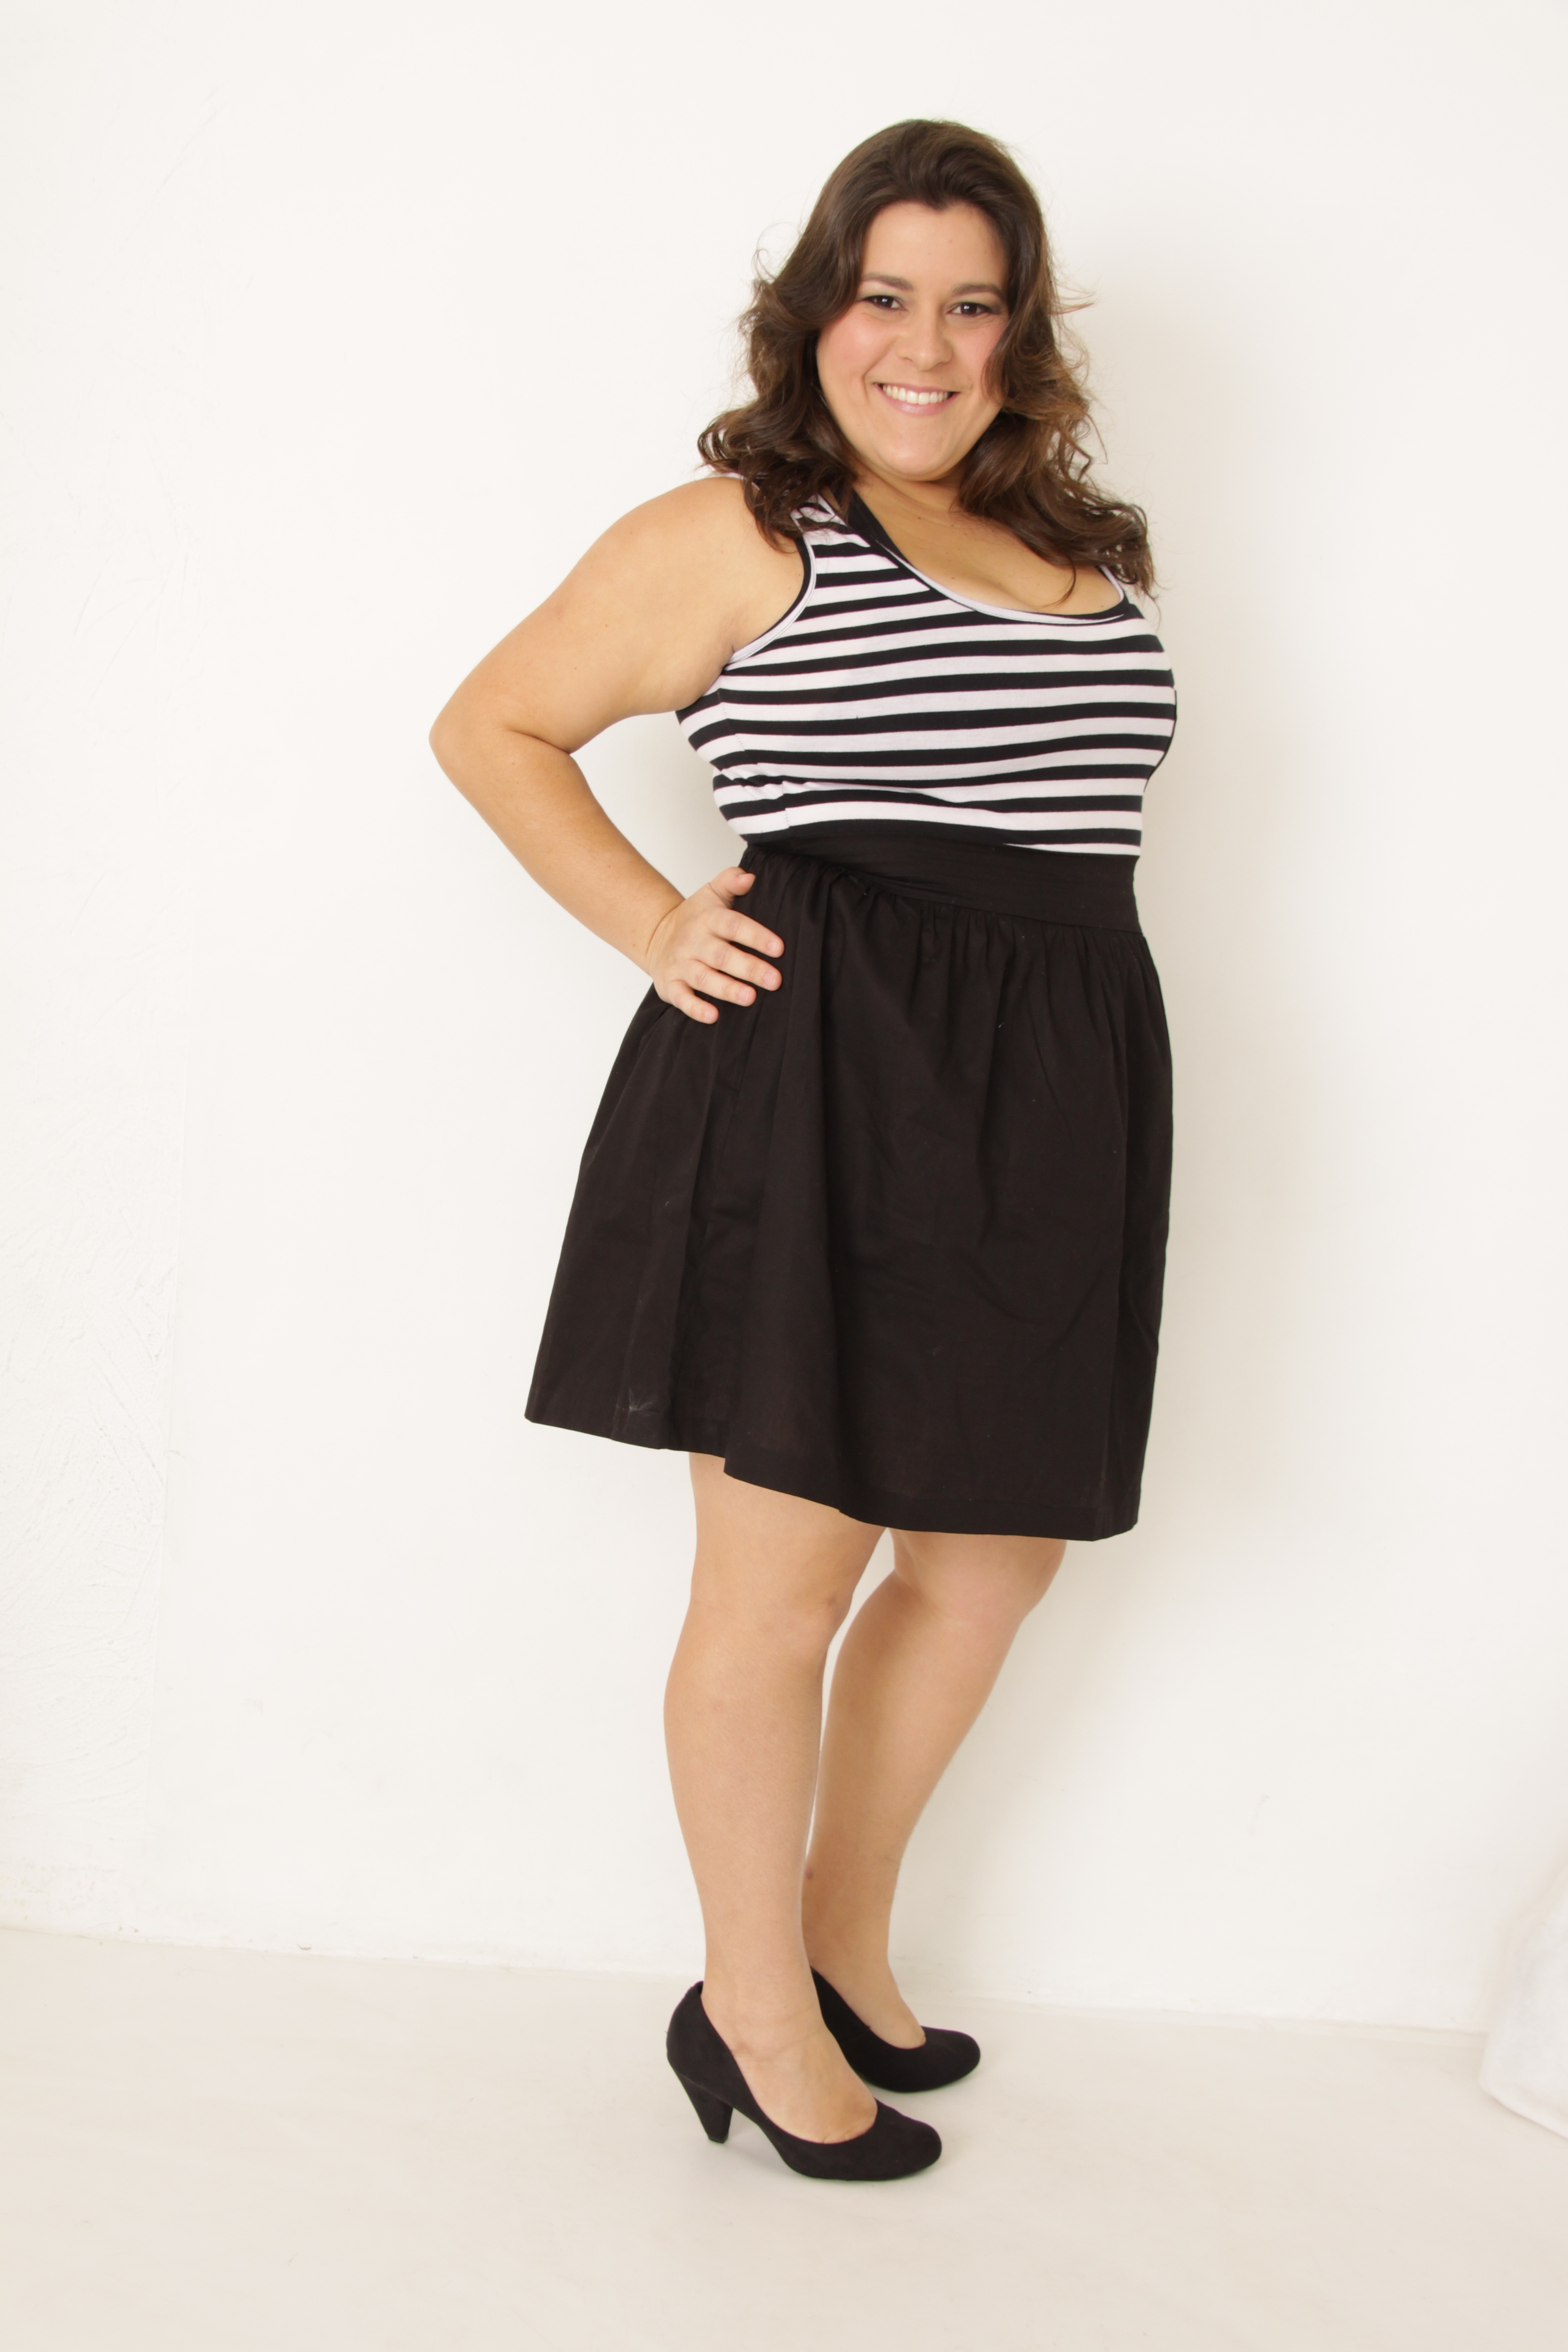
woman, model, spring, fashion, clothing, black, fat, dress, neck, gown, portuguese, abdomen, sleeve, photo shoot, plus size, little black dress, cocktail dress